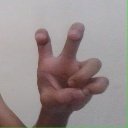
अक्षर: छ